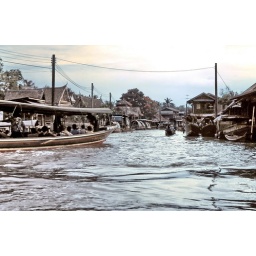
Floating market in Thonburi on tour by river boat. Across the Chao Phra river from central Bangkok, Thailand 1975